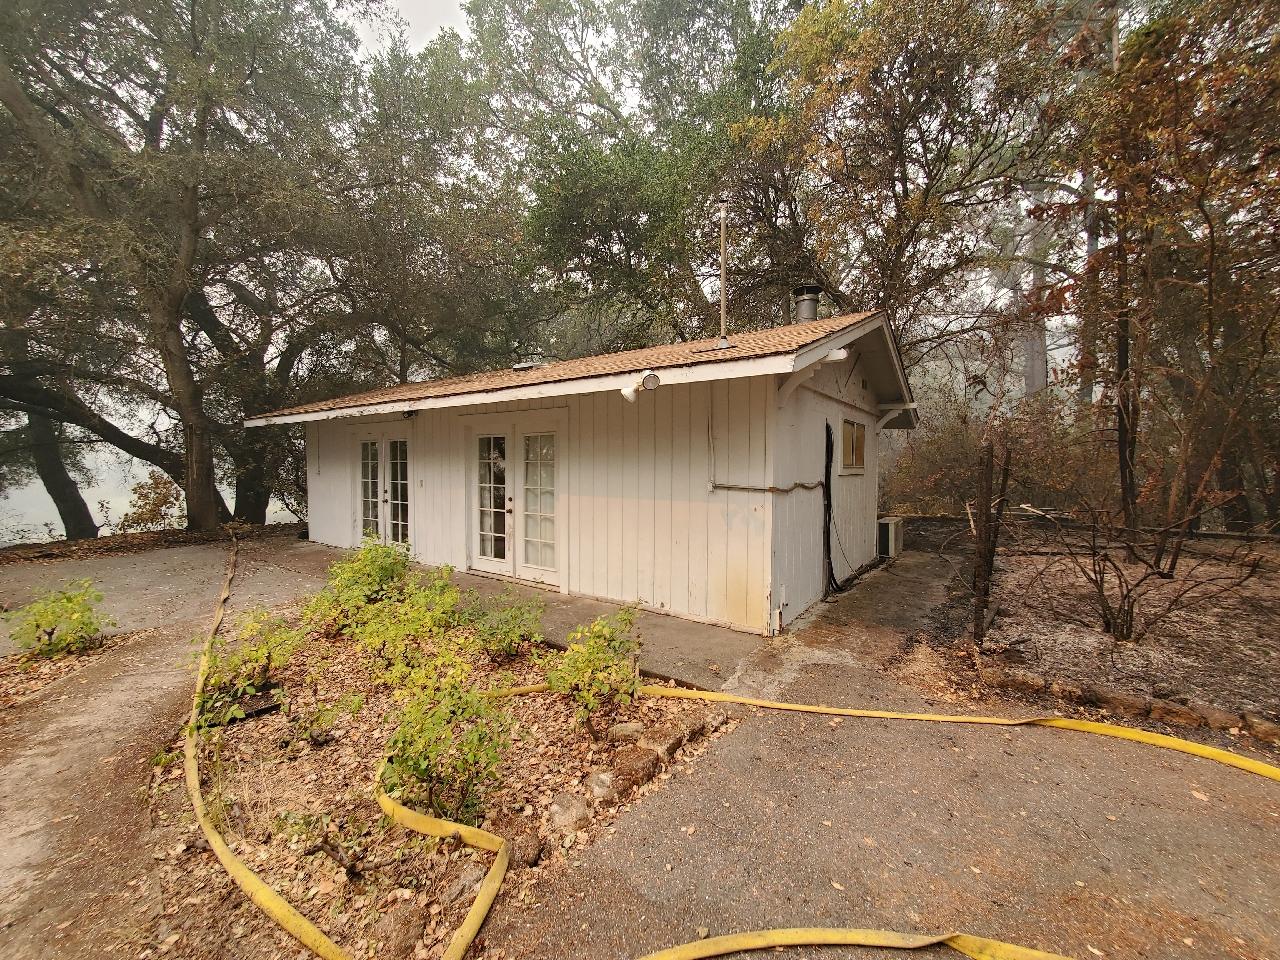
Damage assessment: affected